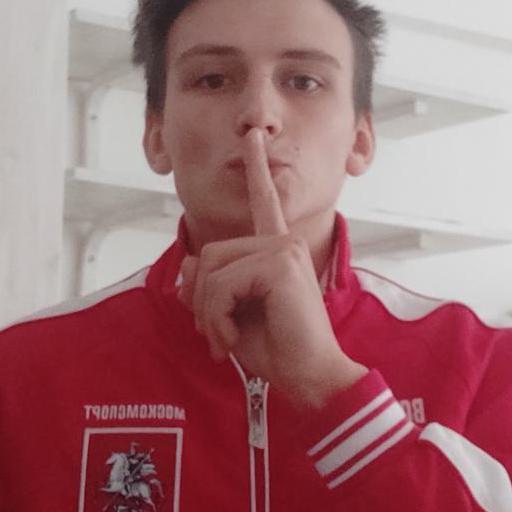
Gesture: mute